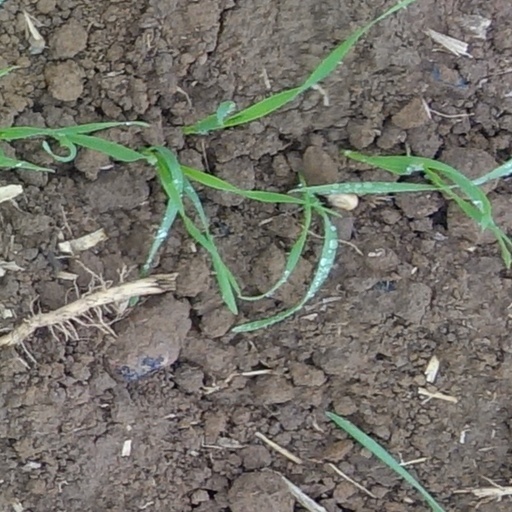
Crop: wheat